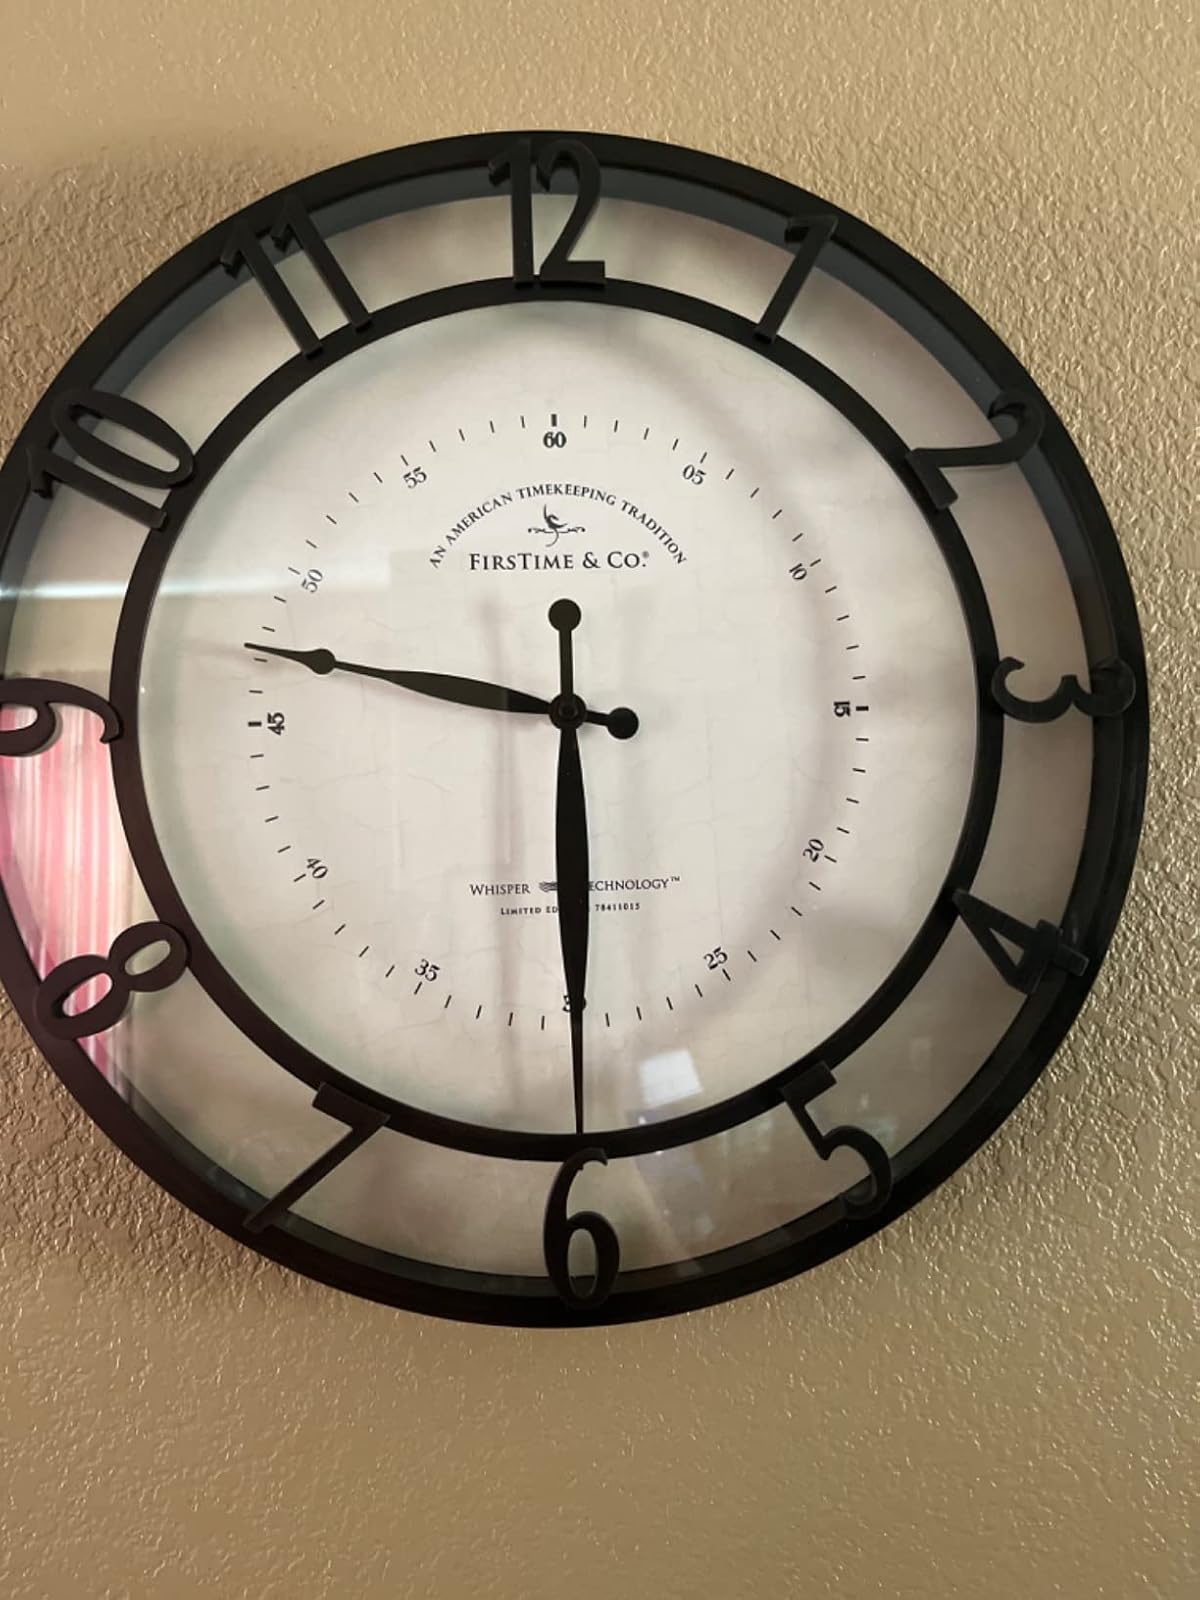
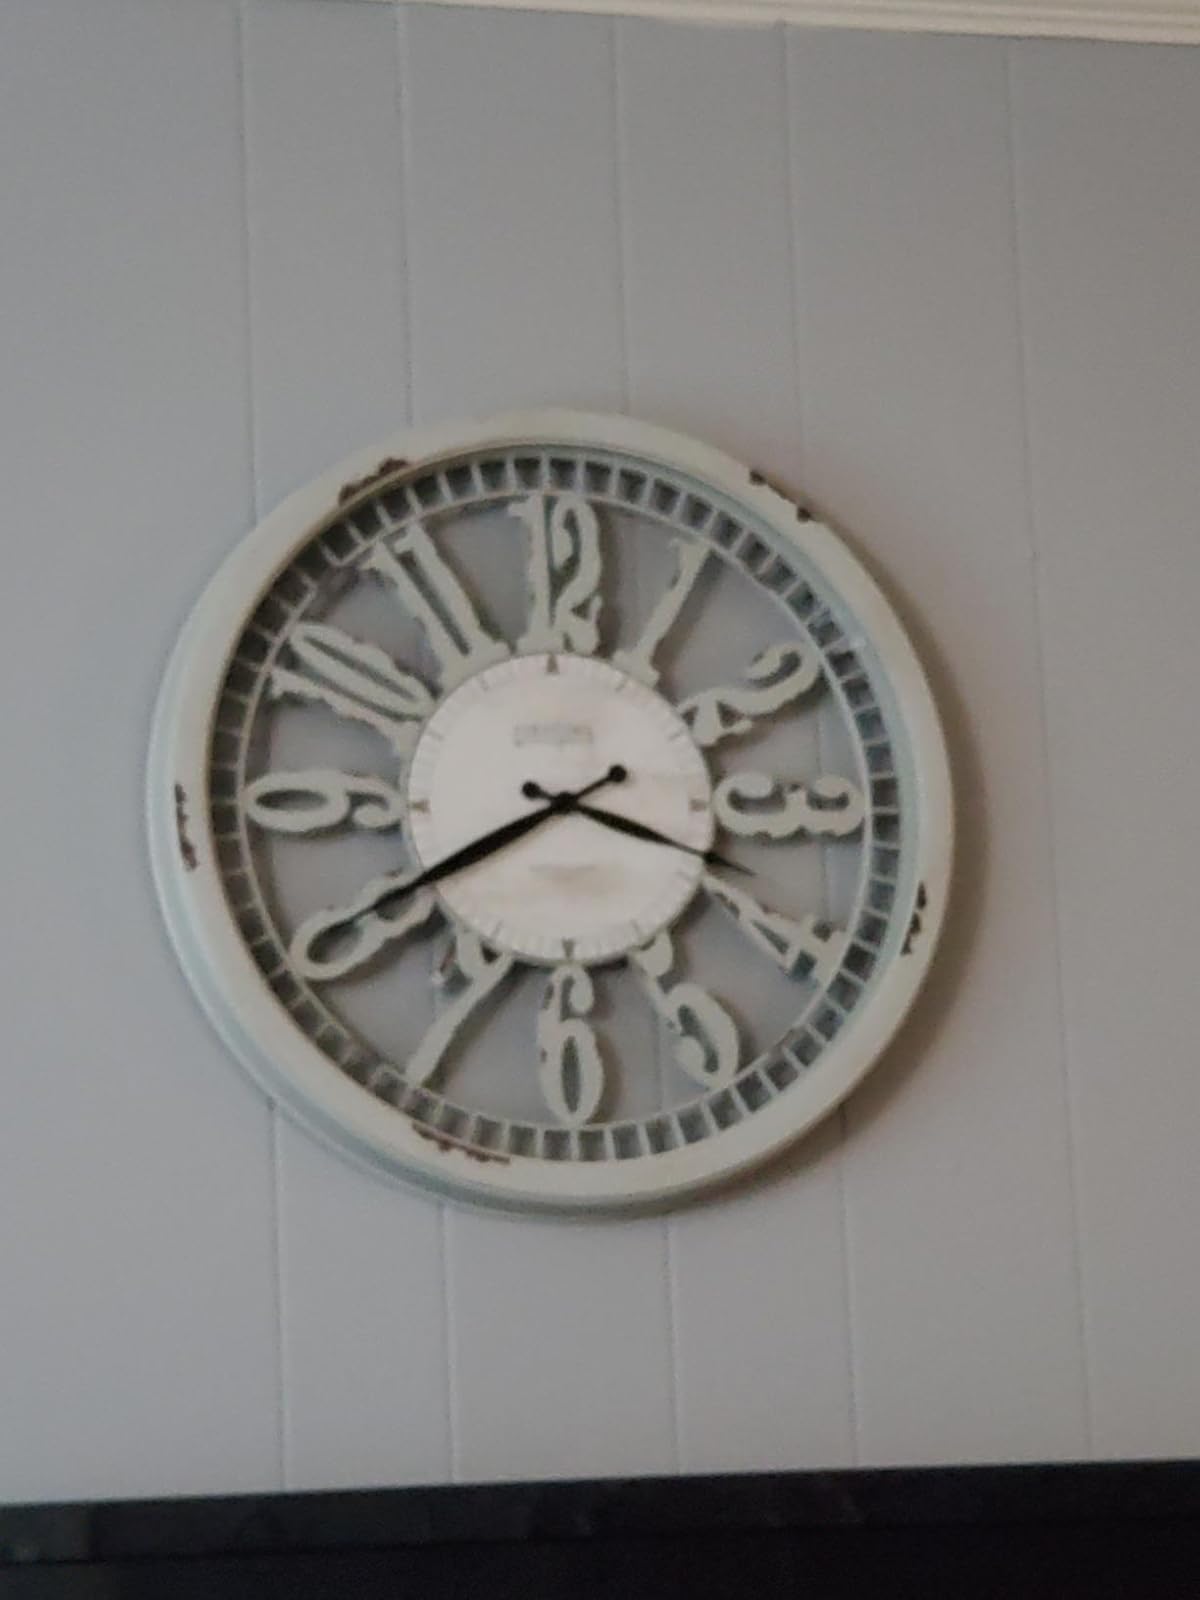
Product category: clock
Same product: no